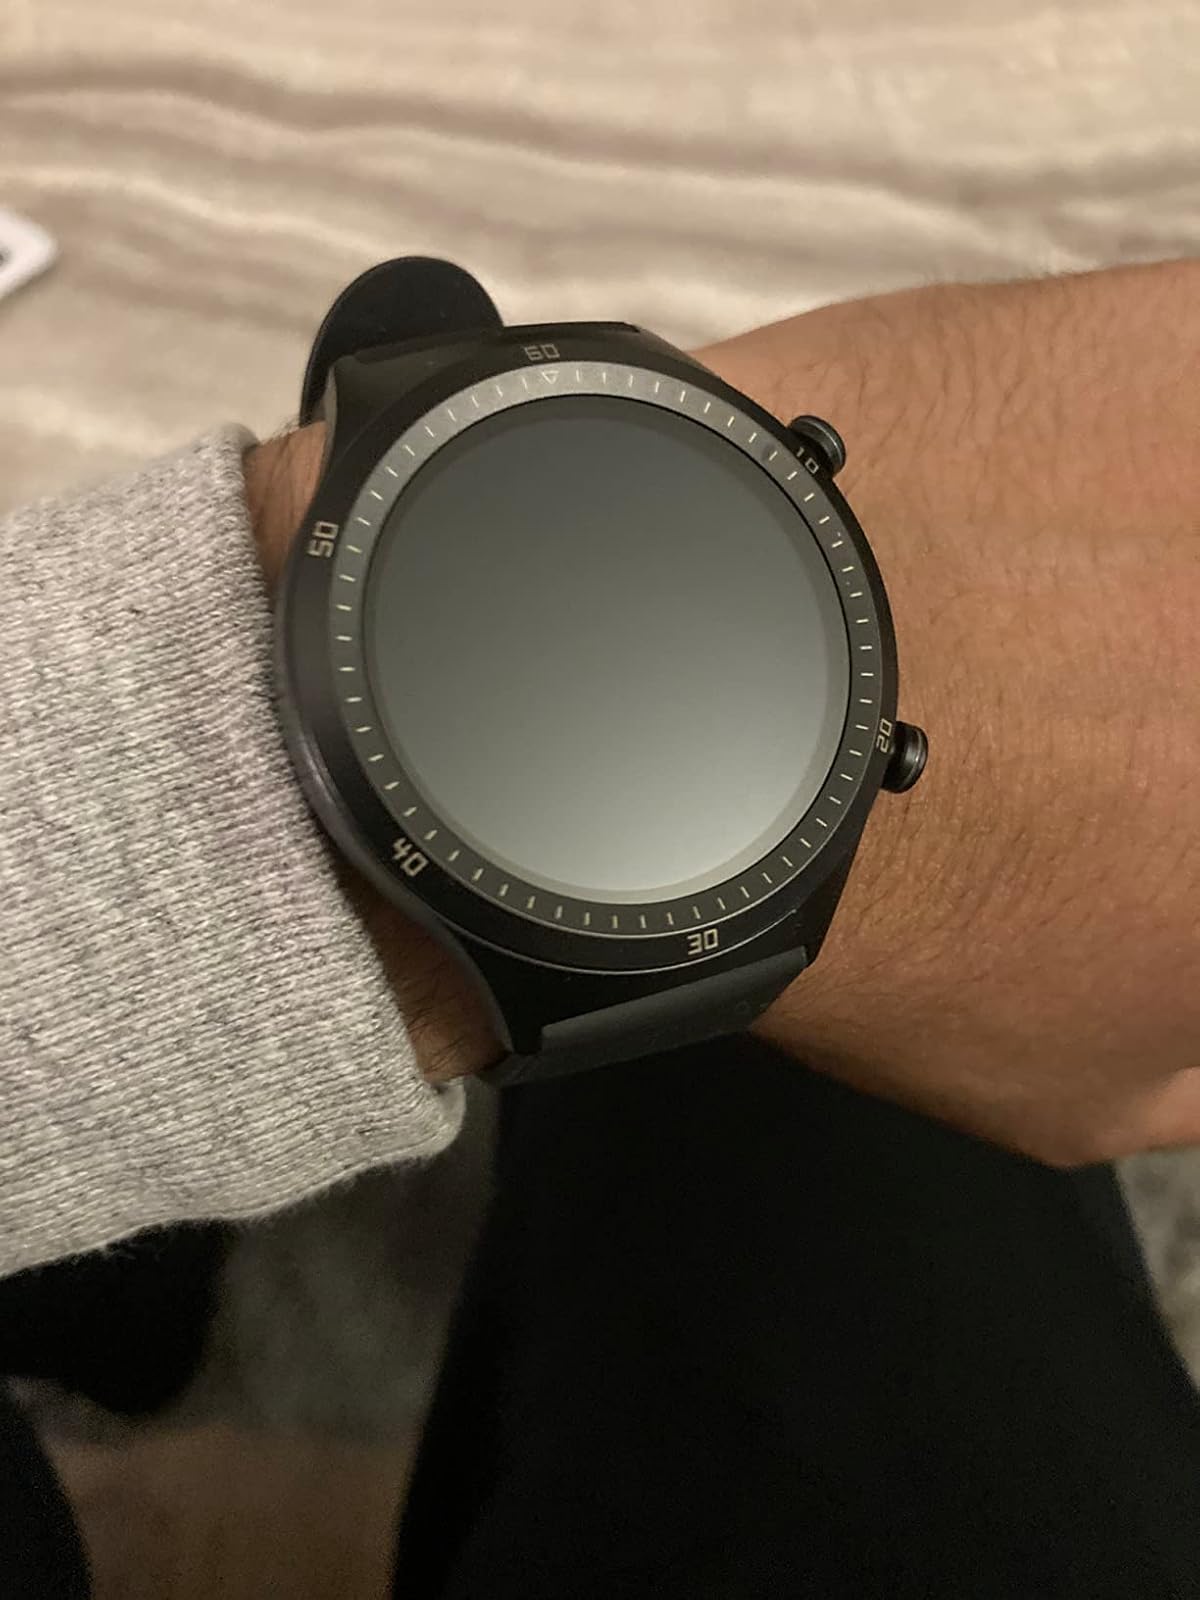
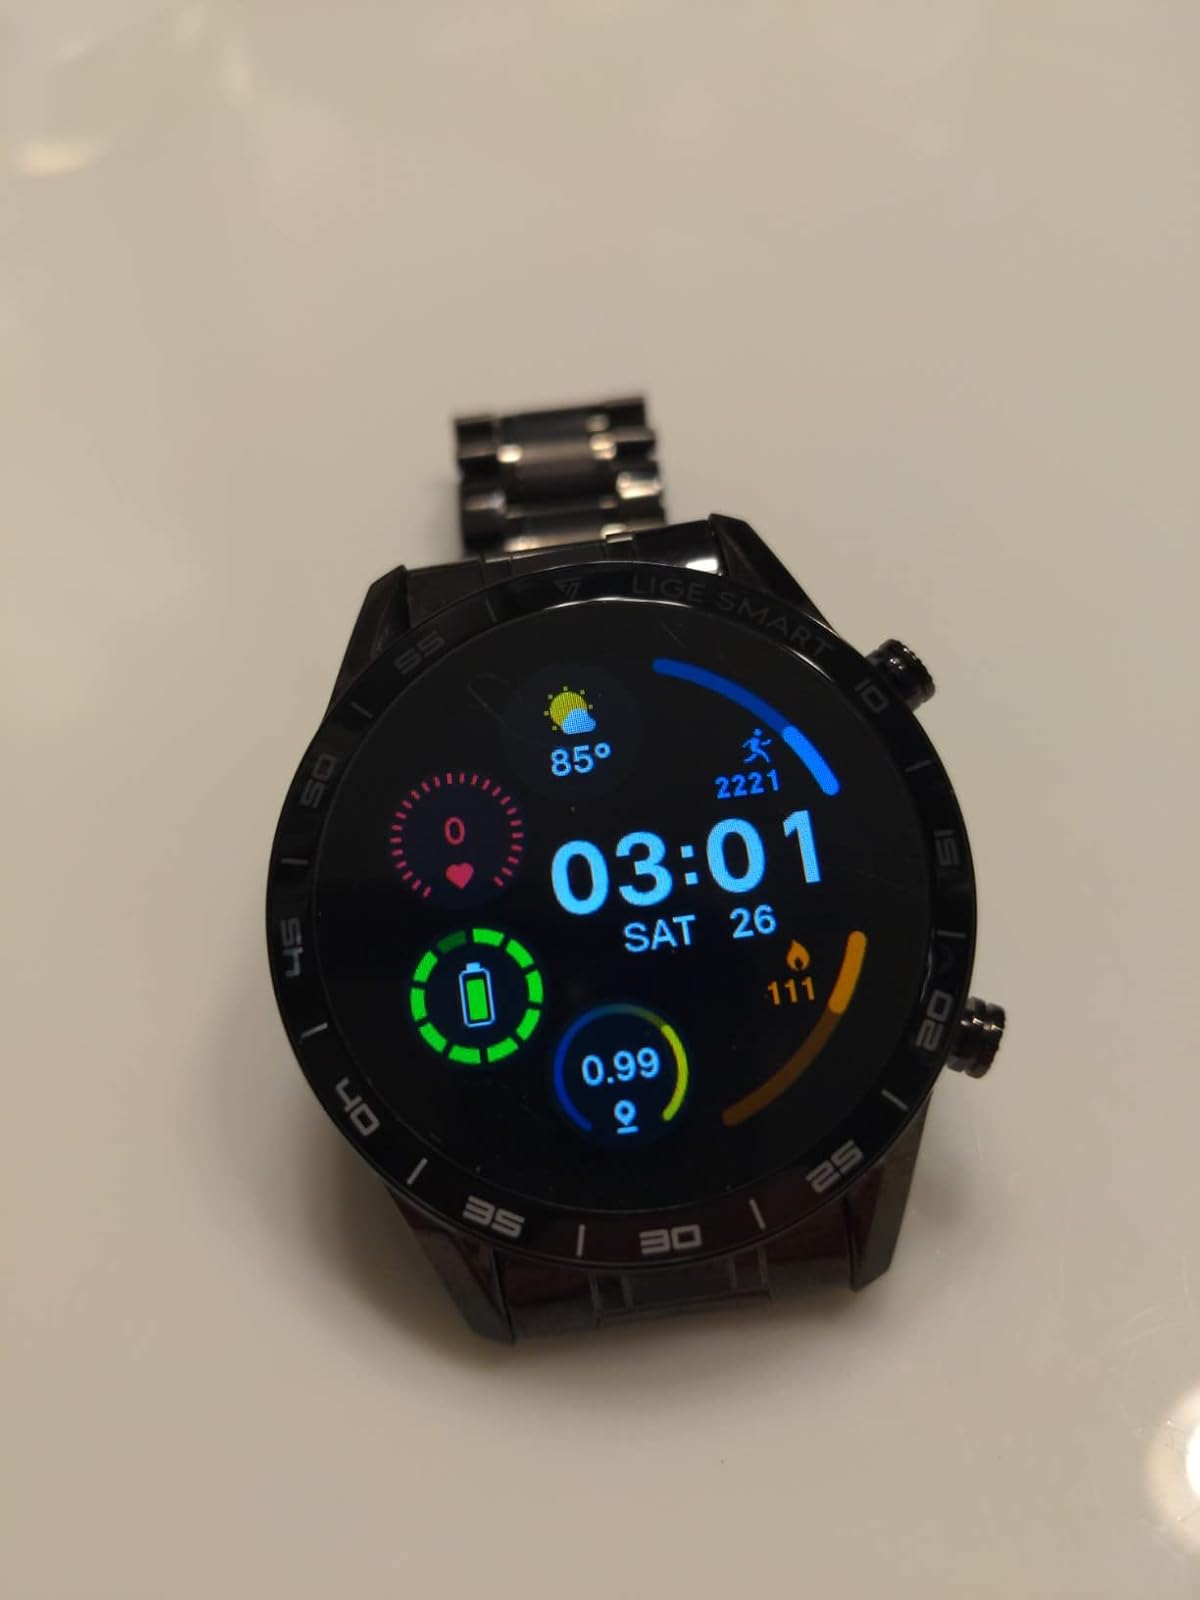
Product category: smartwatch
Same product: no